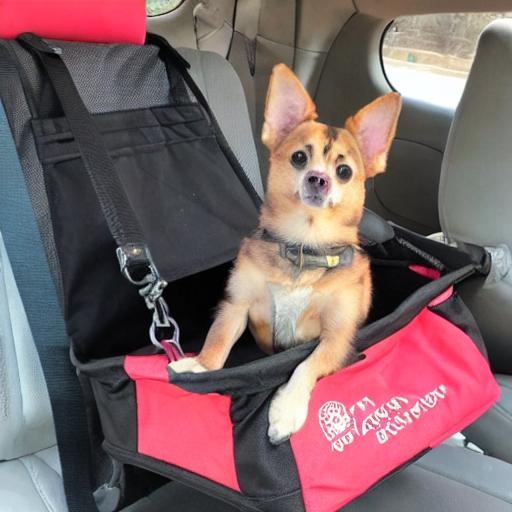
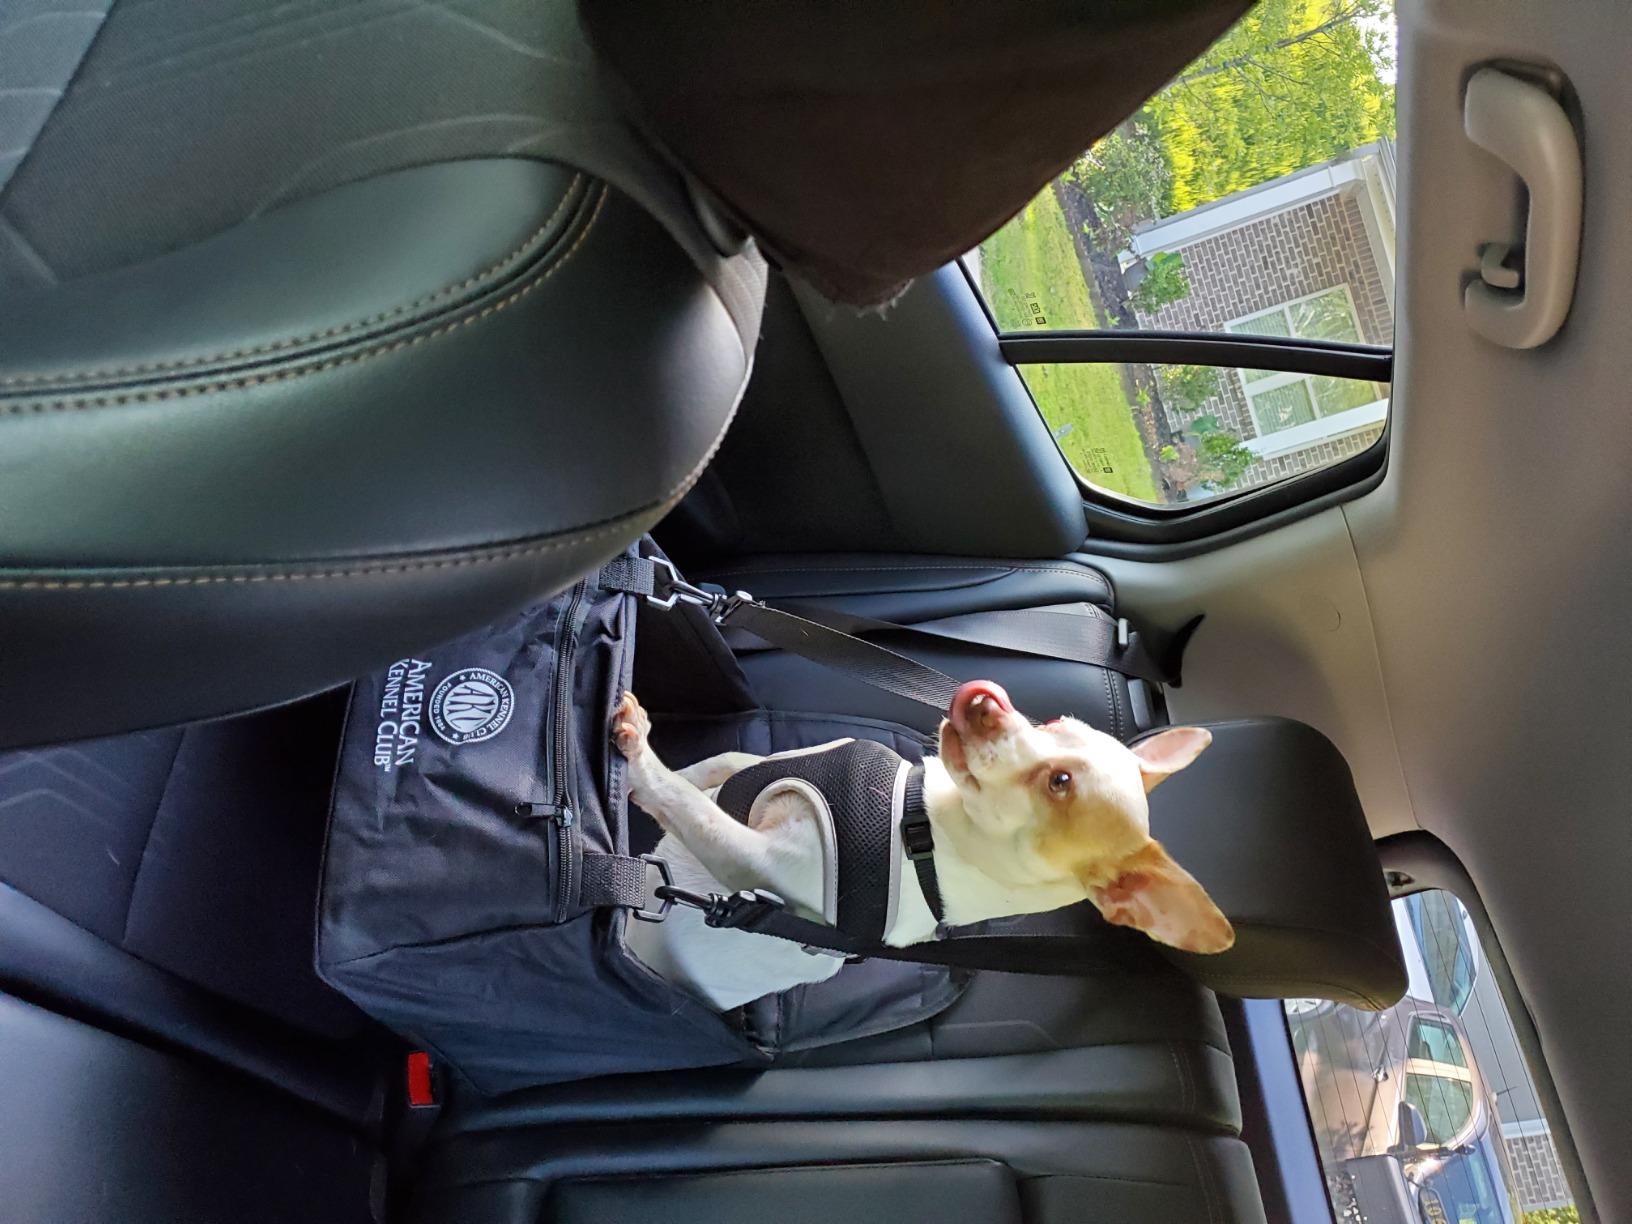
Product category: items_kennel
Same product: no